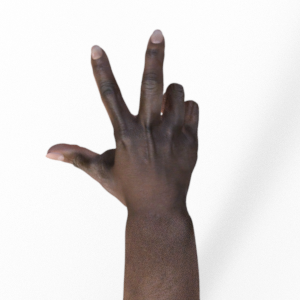
Label: scissors